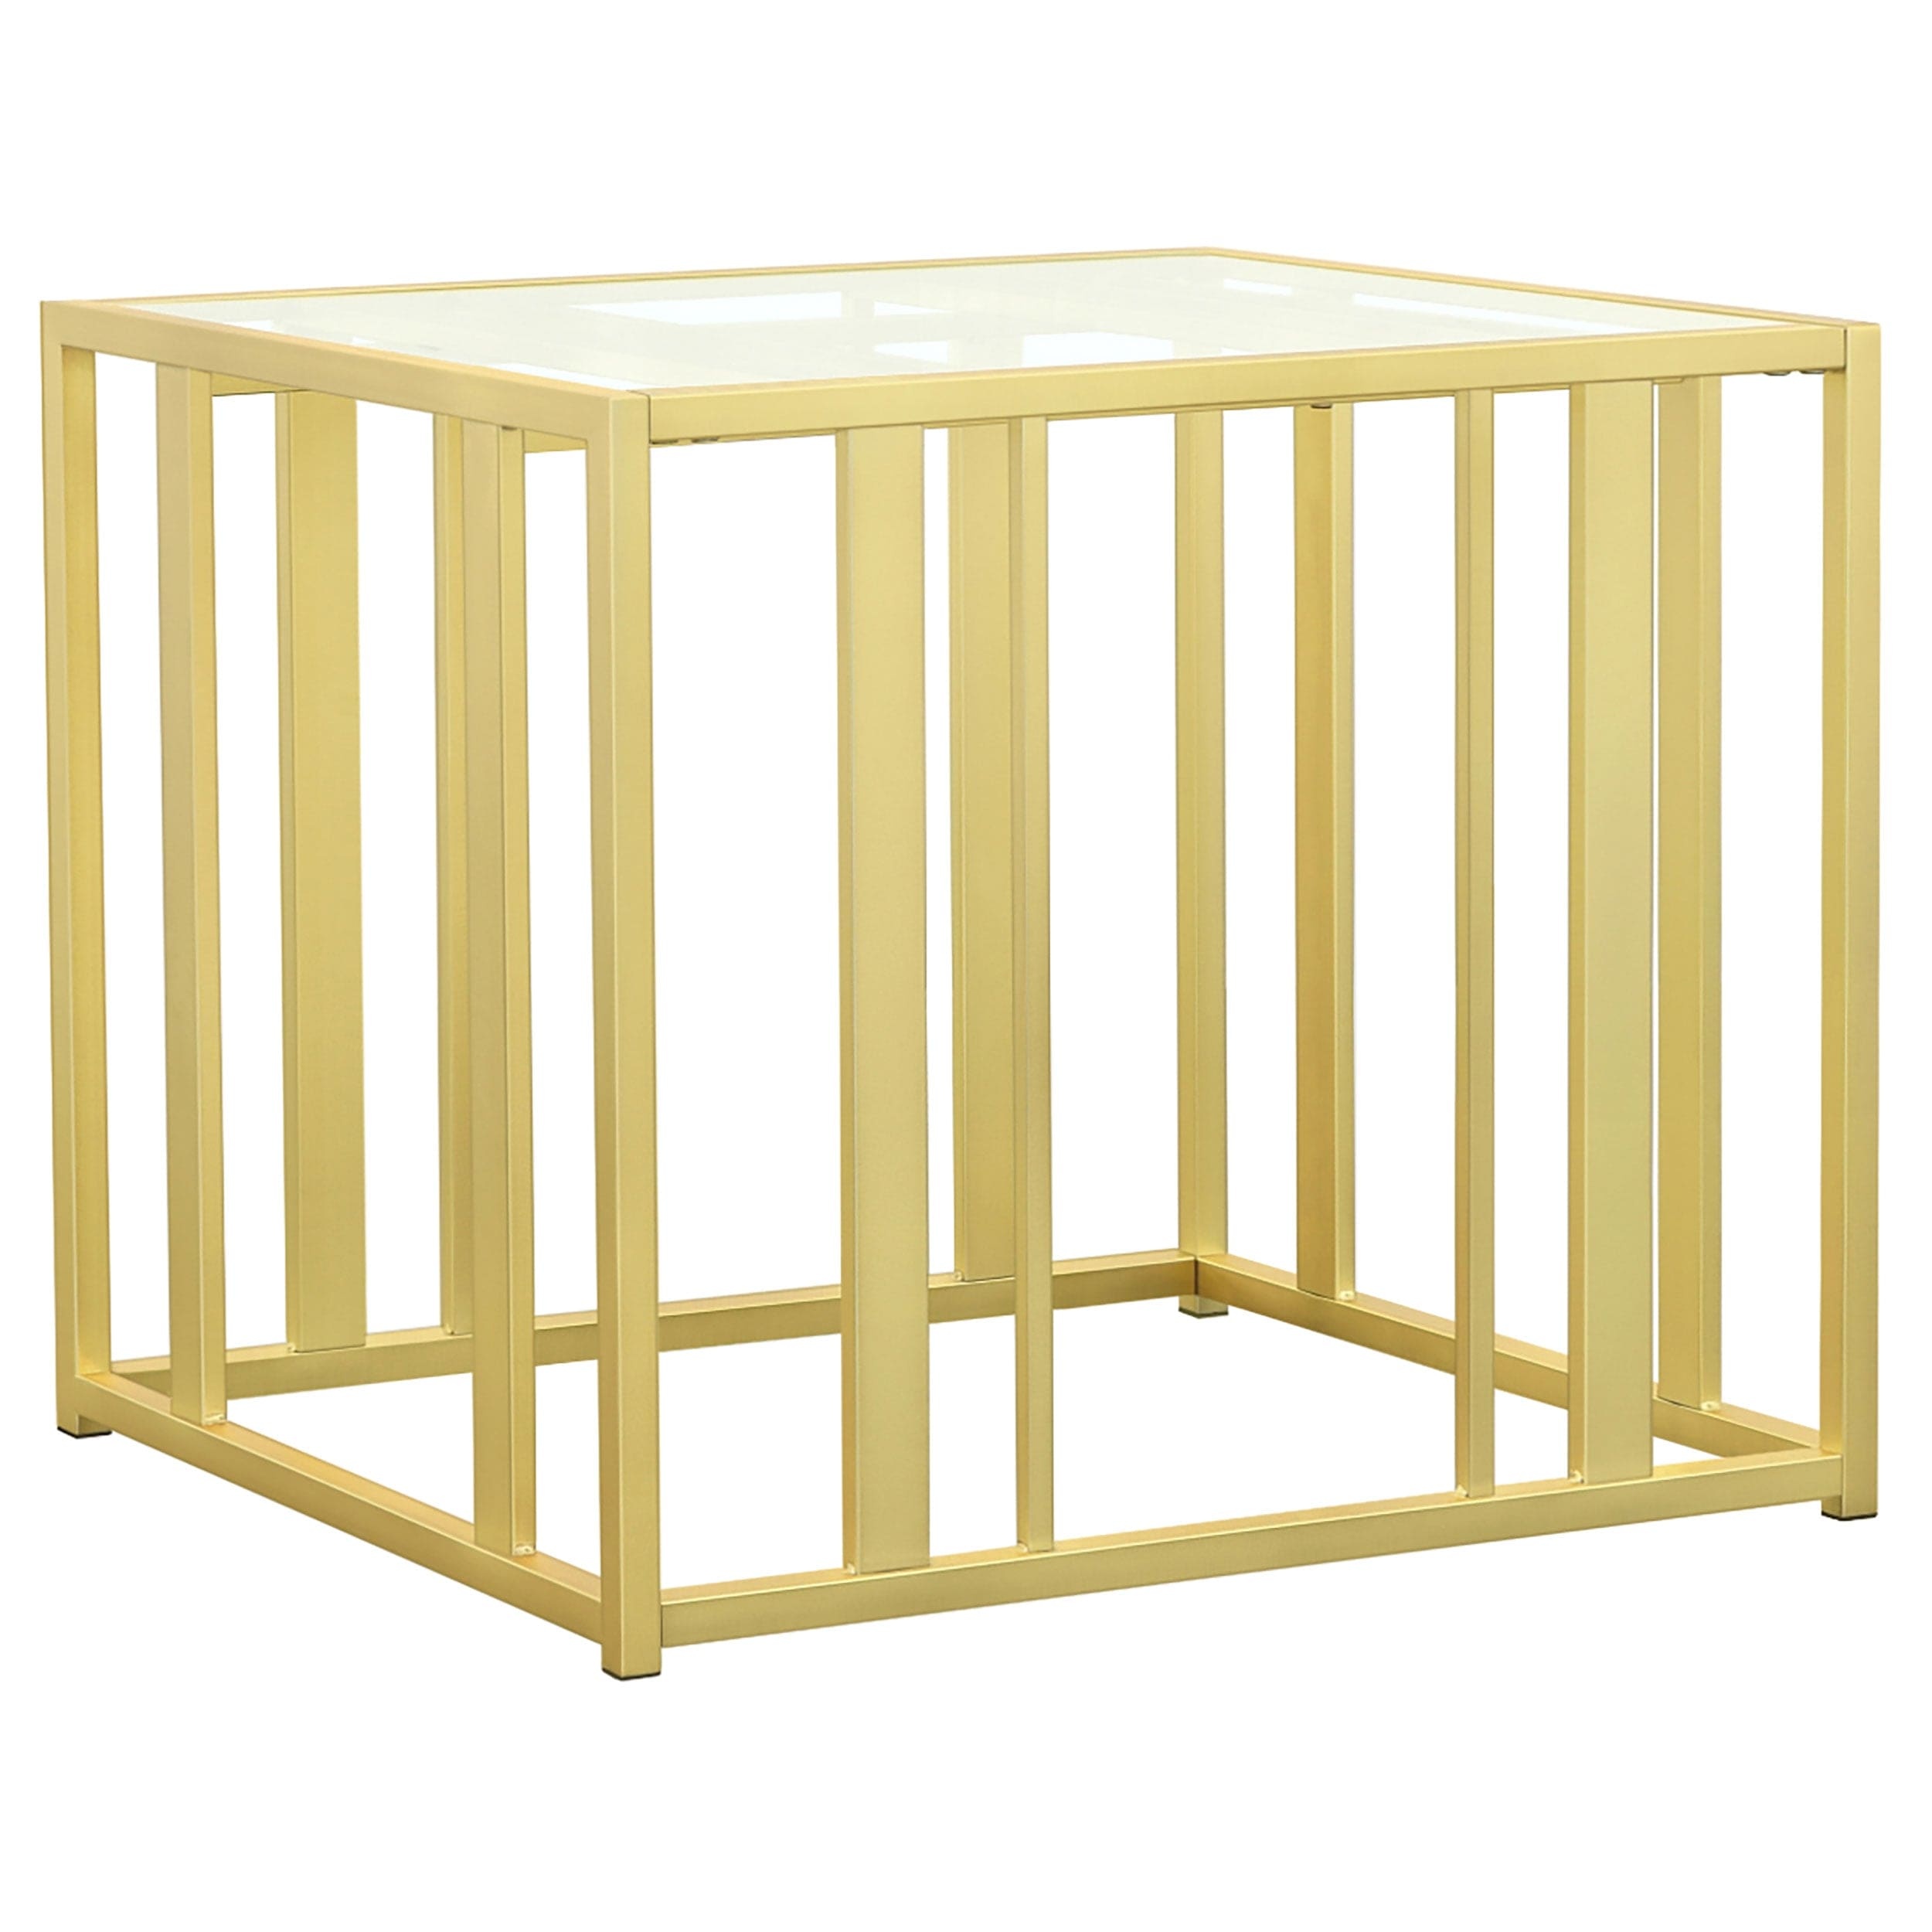
Adri Rectangular Glass Top Side End Table Matte Brass
This modern side table features a tempered glass top paired with a geometric base in heavy-gauge metal with a sleek black nickel electroplated finish. The open design offers a contemporary aesthetic, blending elegance with durability. Perfect for displaying decor or keeping essentials within reach, its scratch-resistant materials ensure lasting quality. The compact design makes it a versatile addition to any living room or small space. Bullets • Stylish side table with a tempered glass top • Heavy-gauge metal base in matte brass electroplated finish • Geometric open-frame design enhances modern appeal • Scratch-resistant glass ensures durability and longevity • Compact design ideal for living rooms or small spaces • Easy to maintain with low-maintenance materials Features • Glass Color: Clear • Metal Finish: Matte Brass • Overall Weight Limit: 100 Lbs • Materials: Glass, Metal Specifications Height 22 Width 24 Length 26
Brand: Coaster
Category: Furniture > Tables > Accent Tables > End Tables